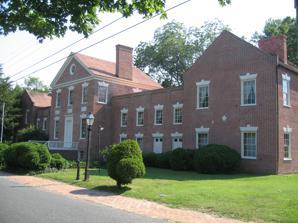
Building: Teackle Mansion
Country: United States of America
Year built: 1819
Historic house in Maryland, United States United States historic place Teackle Mansion U.S. National Register of Historic Places Teackle Mansion Show map of Maryland Show map of the United States Location 11736 Mansion Street Princess Anne, Maryland Coordinates 38°12′12″N 75°42′8″W / 38.20333°N 75.70222°W / 38.20333; -75.70222 Area 9 acres (3.6 ha) Built 1802 ( 1802 ) -1819 Architectural style Neoclassical NRHP reference No. 71000378 Added to NRHP October 26, 1971 The Teackle Mansion is a historic estate at 11736 Mansion Street, Princess Anne , Maryland , United States . It was constructed between 1802 and 1819 for Littleton Dennis Teackle and his wife Elizabeth Upshur Teackle. It is notable for its Neoclassical architecture with many distinctive features, and its 19th century period rooms. It is the home of the Somerset County Historical Society, and was added to the National Register of Historic Places in 1971. It is mentioned in the novel The Entailed Hat by George Alfred Townsend . Footnotes